Theodoor van Thulden

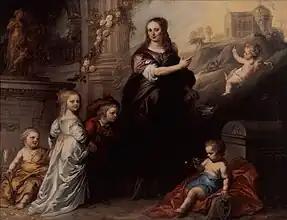
"Portrait of Josina Copes-Schade van Westrum and Her Children"

Around 1621 van Thulden left his hometown for Antwerp where he became a pupil of Abraham van Blijenberch. Van Blijenberch was a reputed portrait painter who had previously worked in London as a painter to King James I and other members of the court. After van Blijenberch's death in 1623 van Thulden remained in Antwerp. Some art historians have suggested that during this period he could have been a pupil or assistant of Peter Paul Rubens. Others have questioned such apprenticeship with Rubens as van Thulden's style remained beholden to Mannerist tendencies into the 1630s and betrayed initially no influence from Rubens' Baroque idiom.